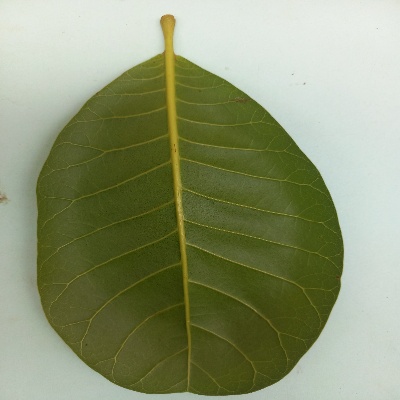
Crop: Cashew
Condition: healthy